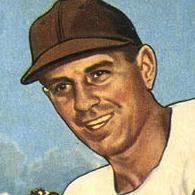
Age: 43